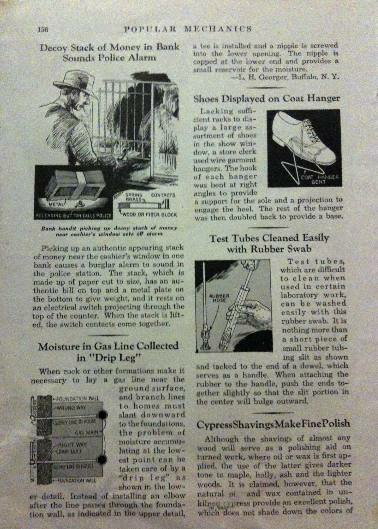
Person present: No